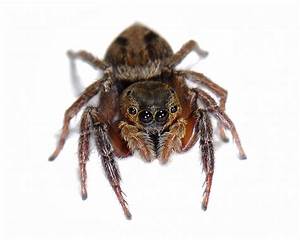
Label: ragno